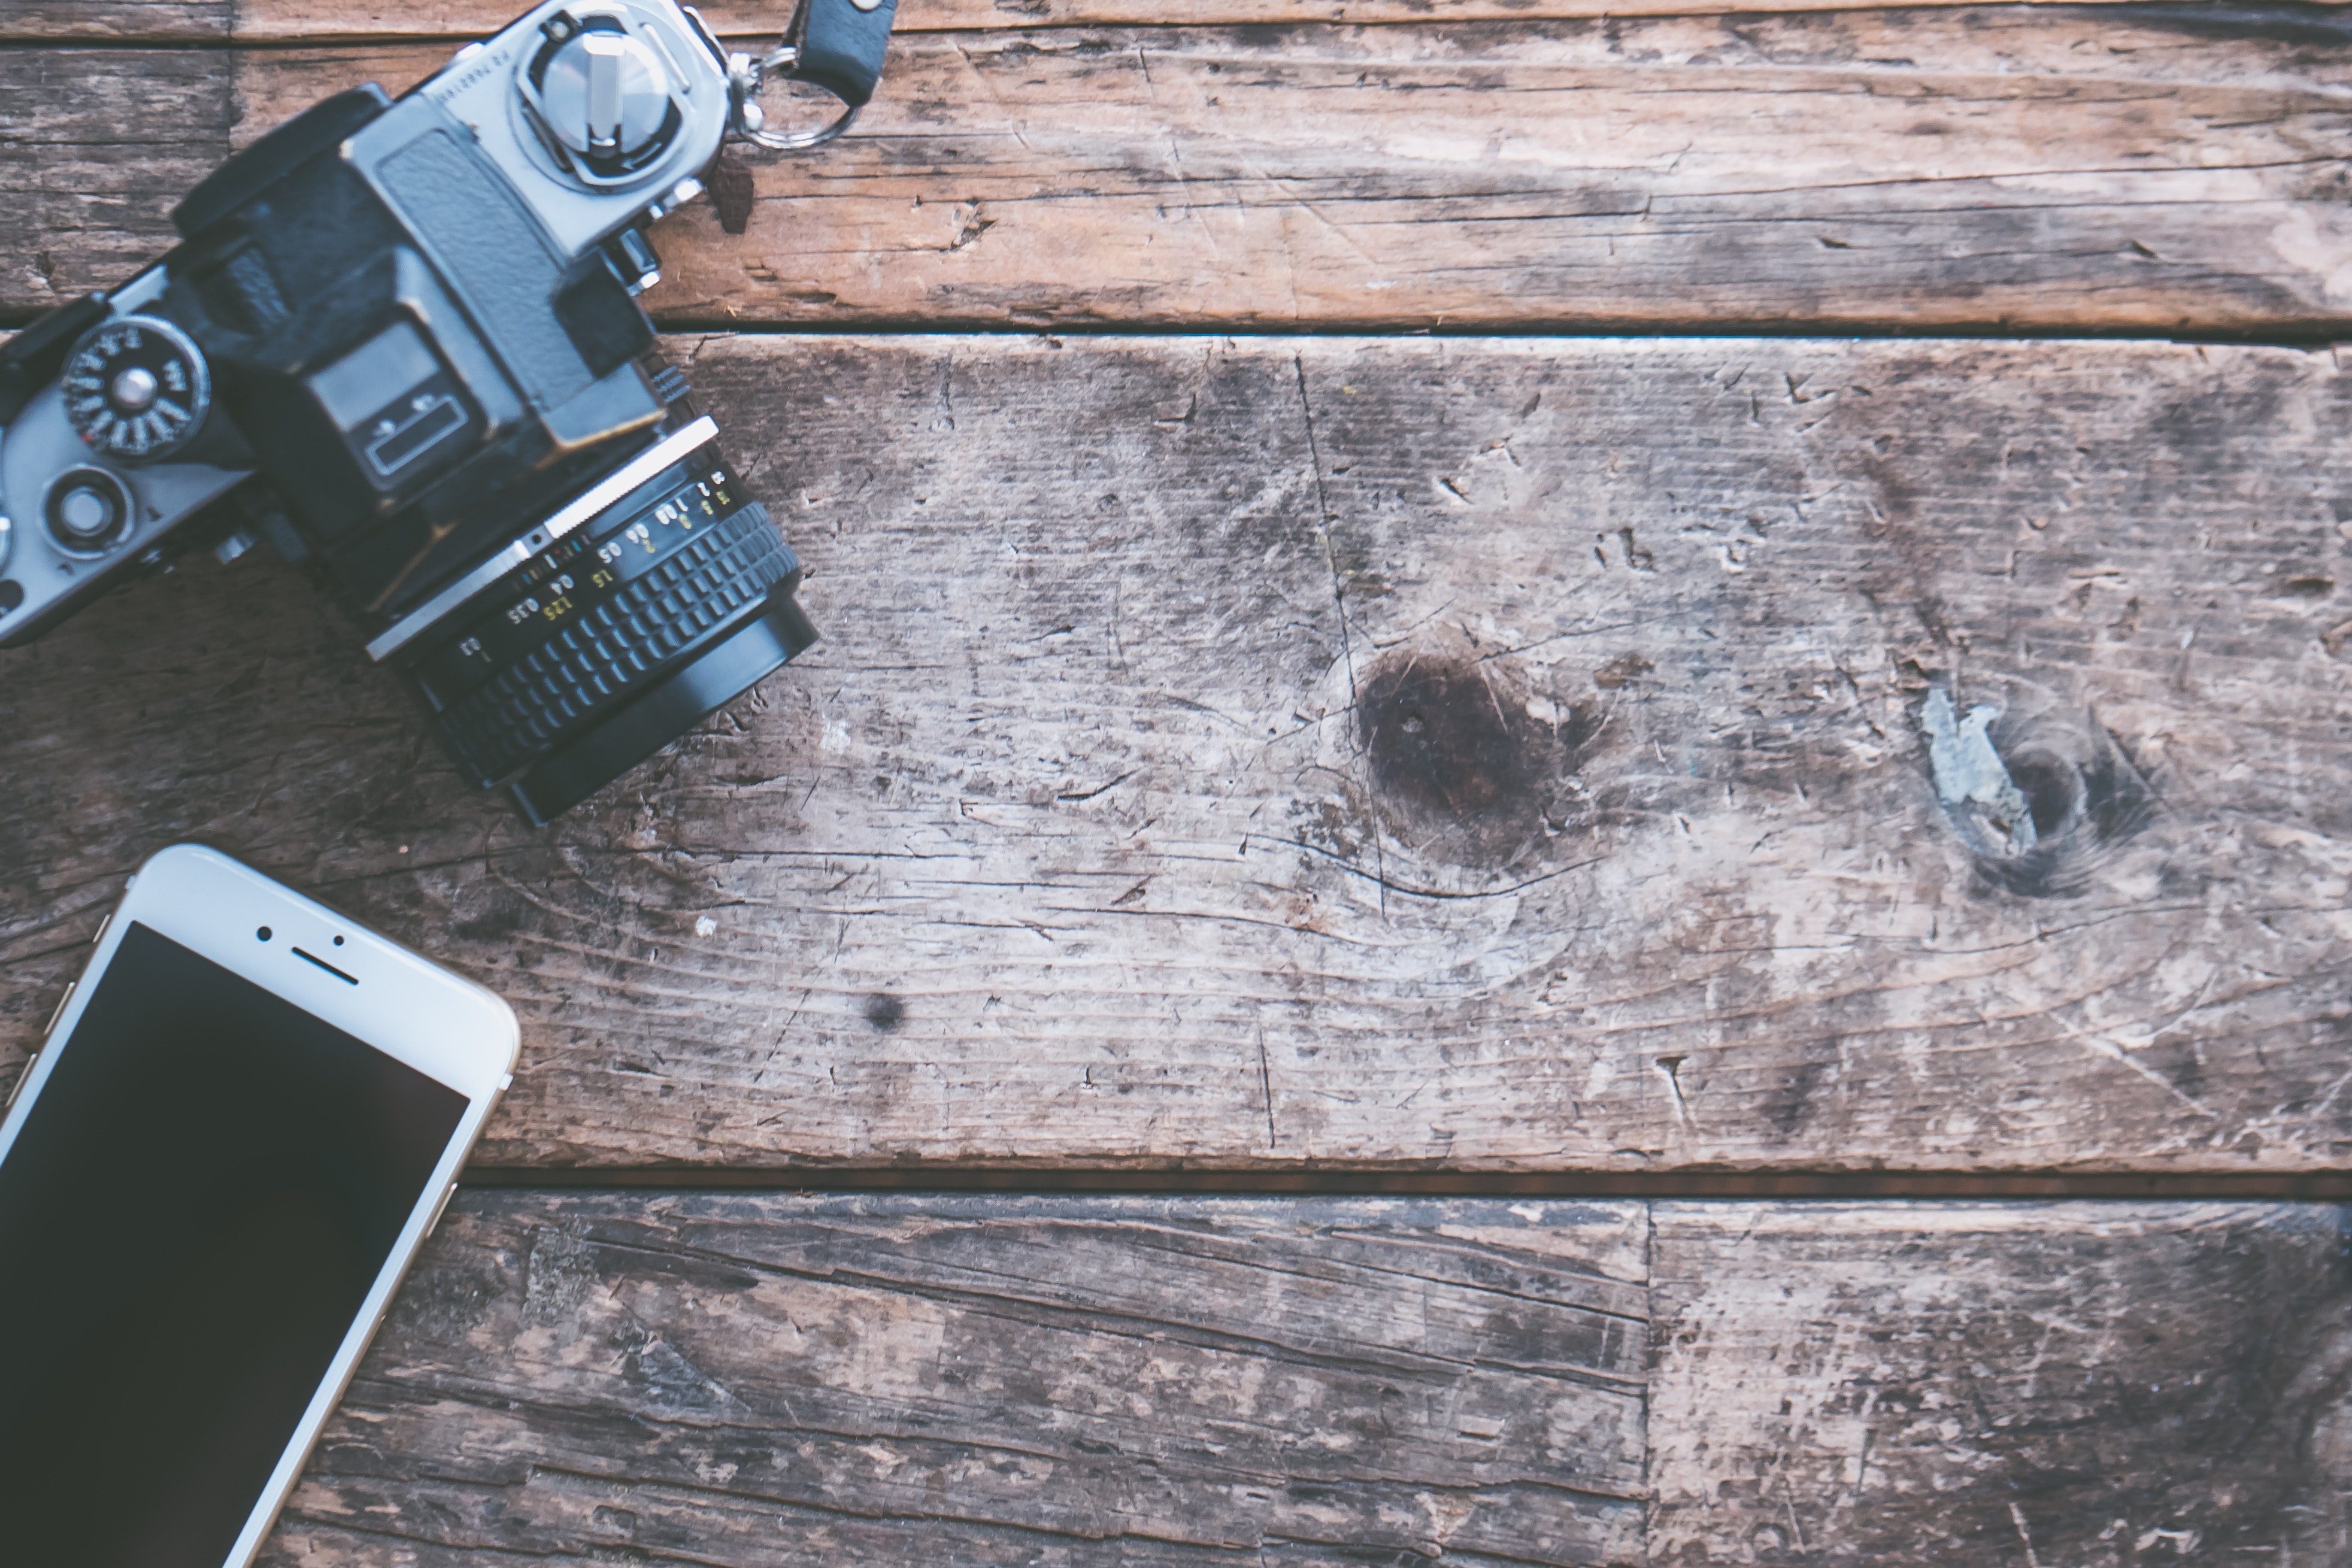
wood, hardwood, floor, tree, table, flooring, wood stain